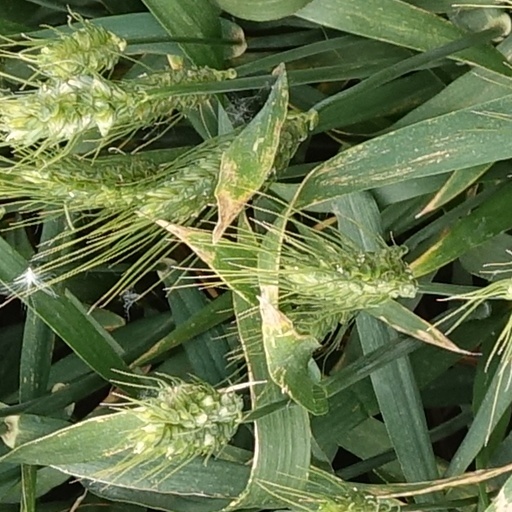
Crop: wheat